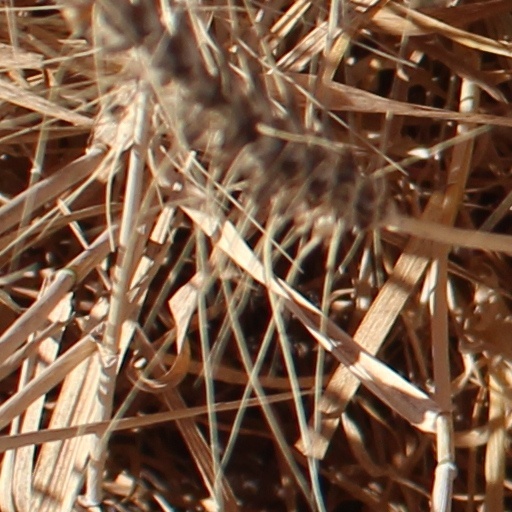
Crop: wheat